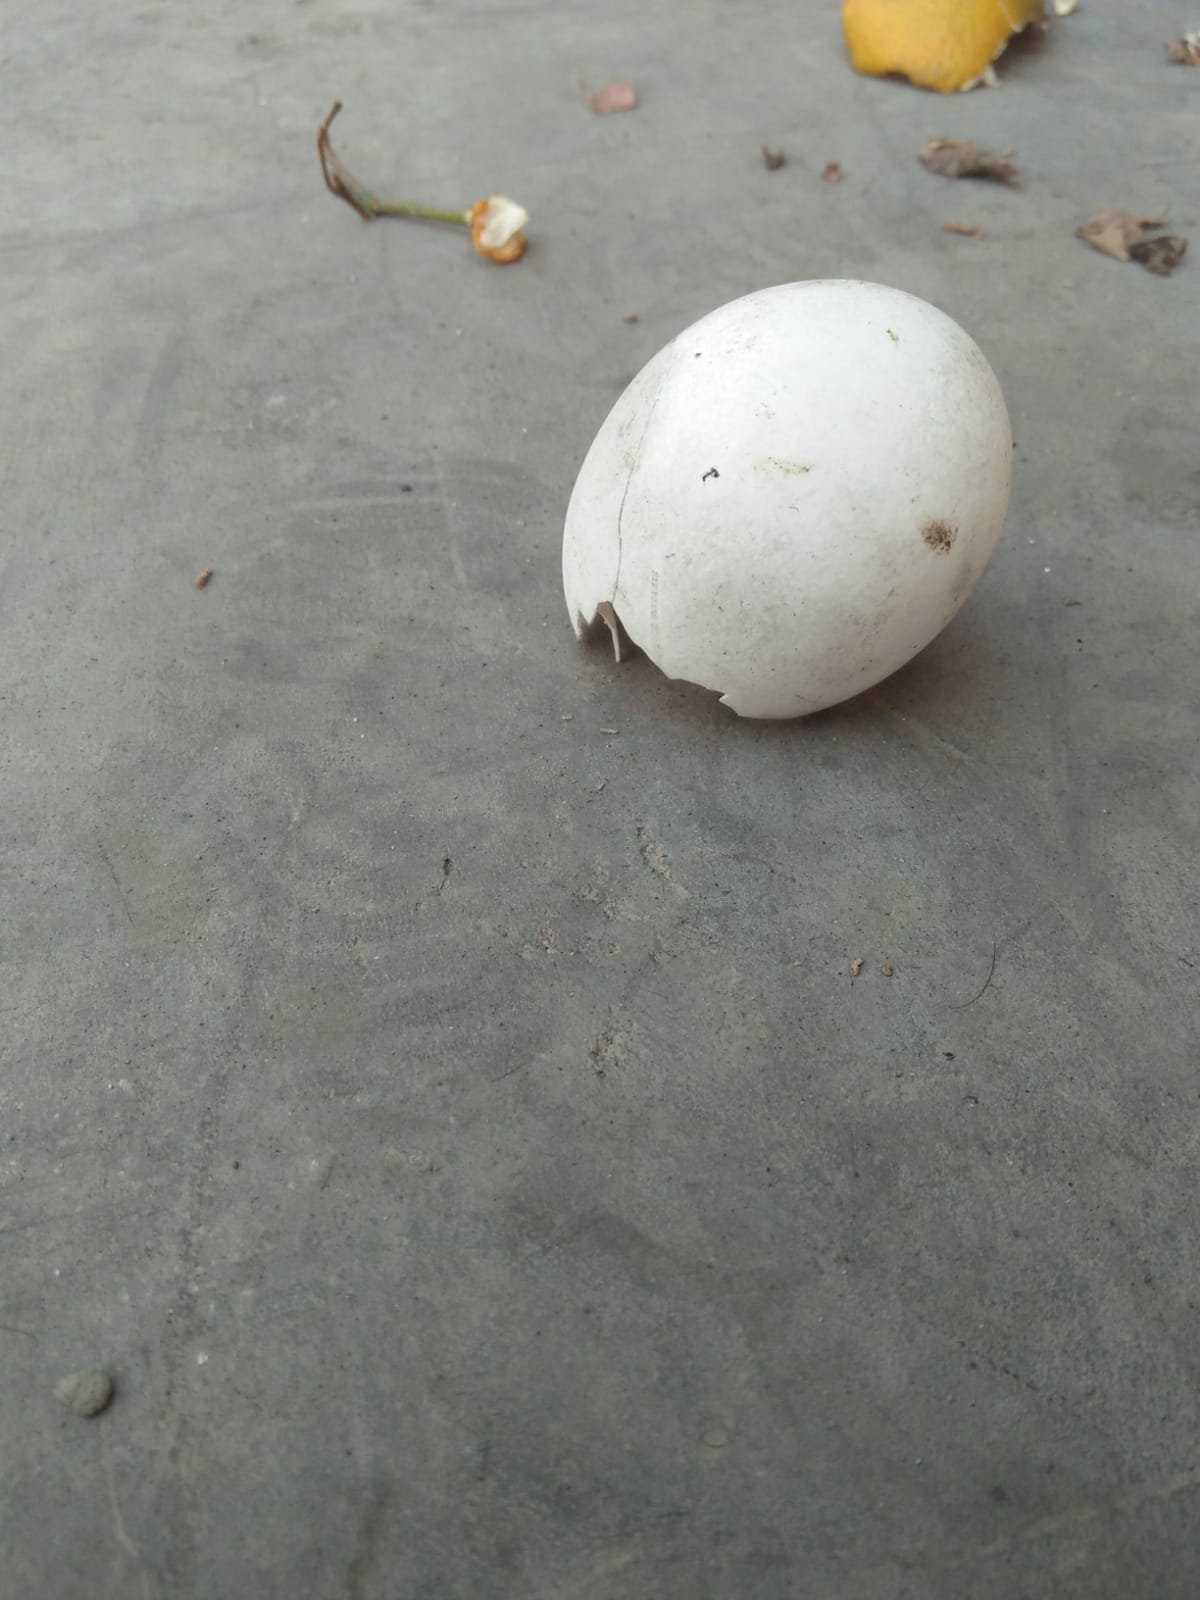
Label: eggshells